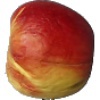
Label: Apple Red Yellow 1